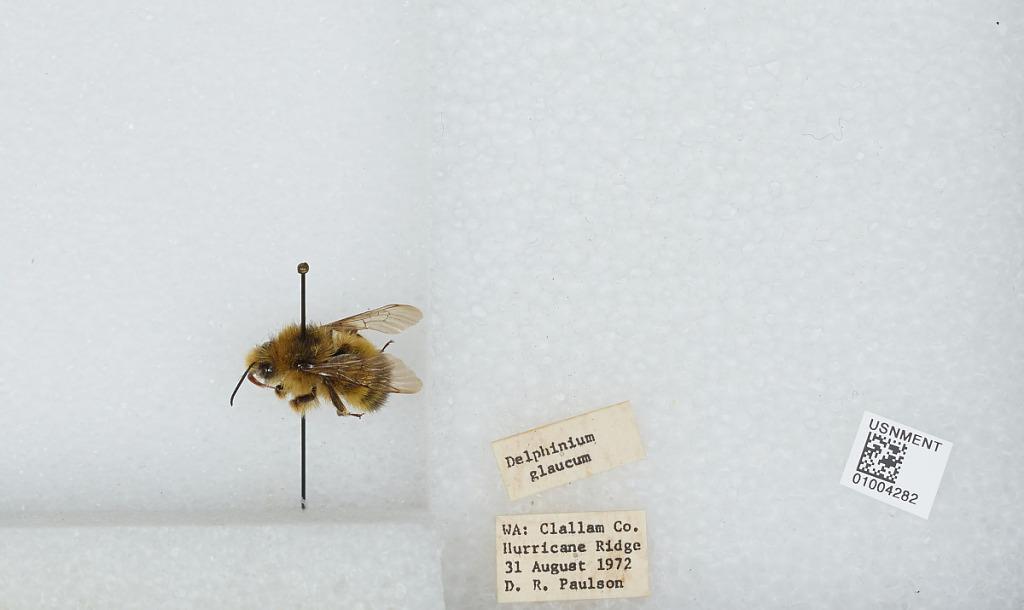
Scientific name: Bombus (Pyrobombus) flavifrons Cresson
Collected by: D. Paulson
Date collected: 1972-8-31
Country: United States
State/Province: Washington
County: Clallam
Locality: Hurricane Ridge
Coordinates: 47.9692, -123.498